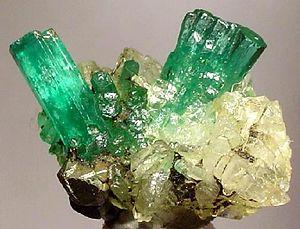
La mine d'émeraude de Chivor est une mine d'émeraude située dans le département de Boyacá, en Colombie.